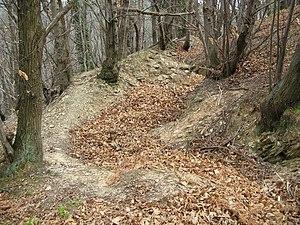
Le val Polcevera est l'une des principales vallées de la ville métropolitaine de Gênes en Ligurie. Elle tient son nom du torrent du même nom, un des deux fleuves qui, avec le Bisagno qui traverse la vallée homonyme, délimitent, à l'ouest et à l'est, le centre historique de Gênes et se jettent dans la mer de Ligurie.